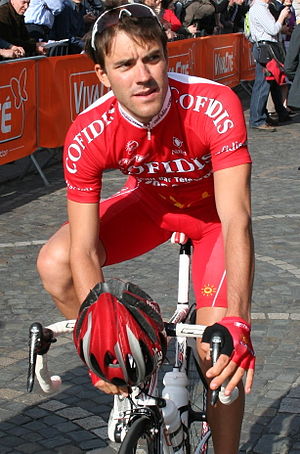
Amaël Moinard
Amaël Moinard er en fransk professionel cykelrytter, som cykler for det professionelle cykelhold Arkéa-Samsic.